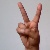
The image shows a hand gesture representing the letter 'V' in Indian Sign Language.